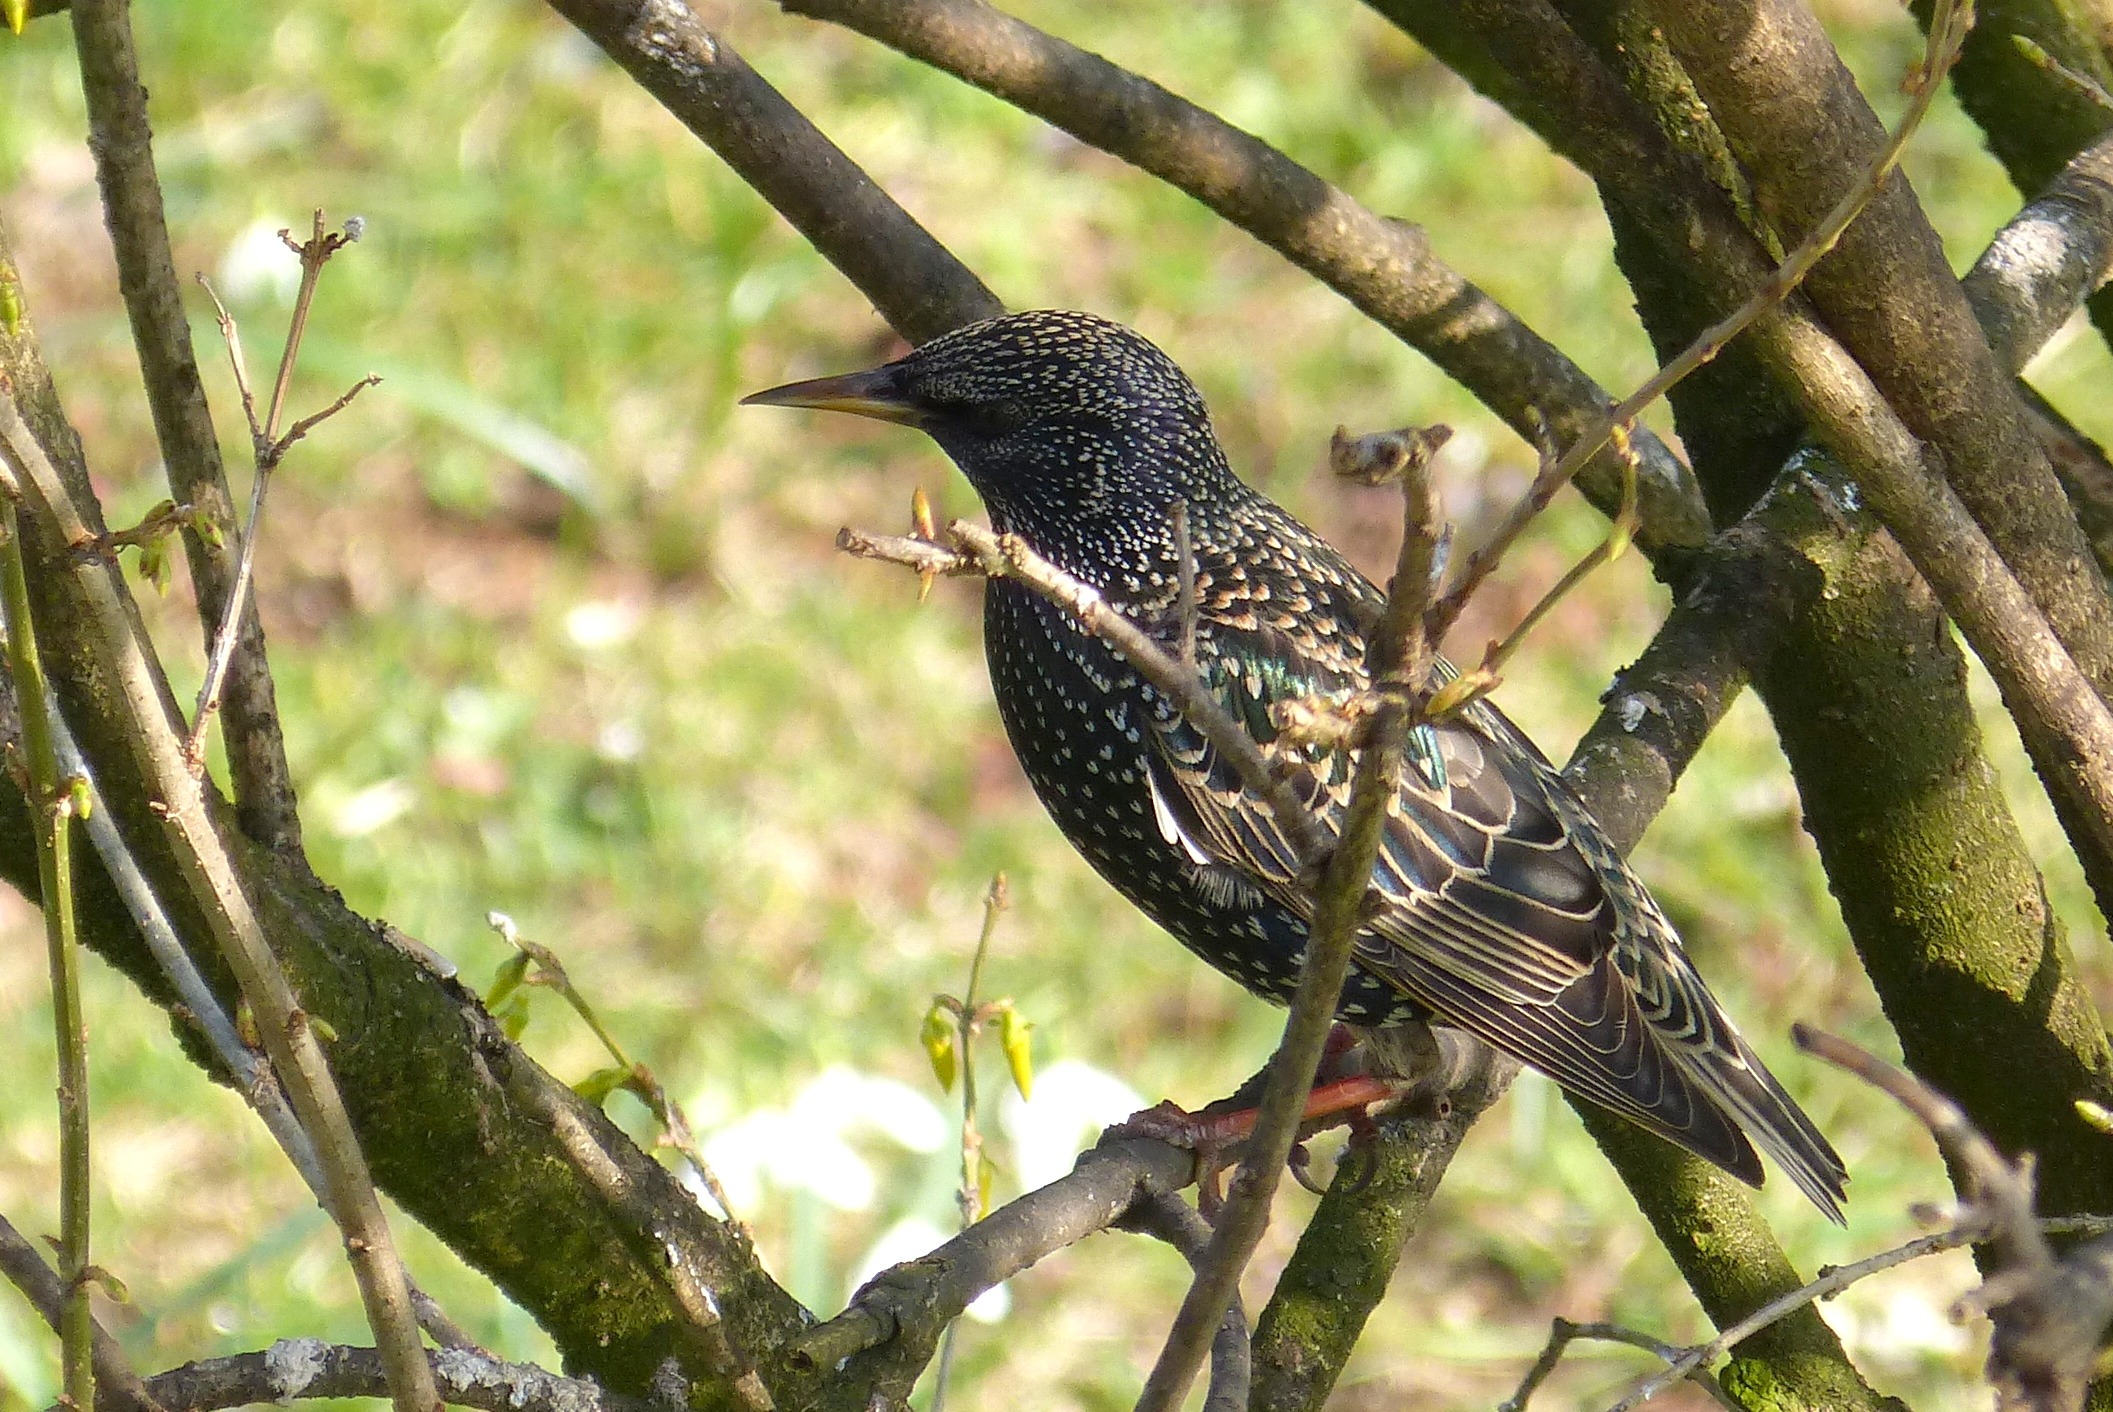
branch, bird, star, wildlife, beak, fauna, birds, vertebrate, blackbird, wren, migratory birds, perching bird